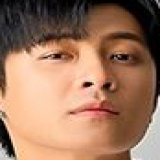
ca sĩ Gin Tuấn Kiệt